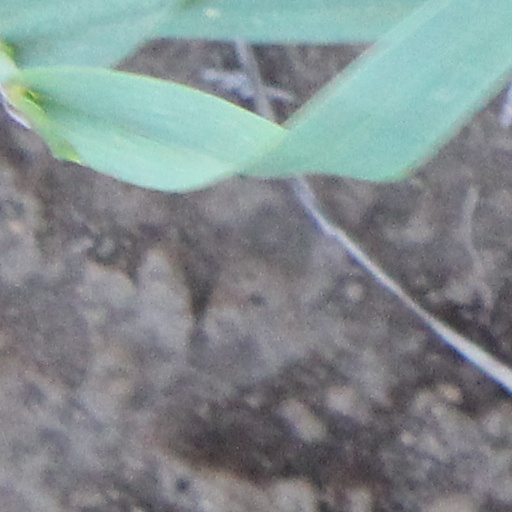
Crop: wheat